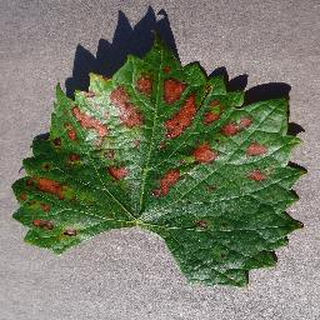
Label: grape_esca_black_measles